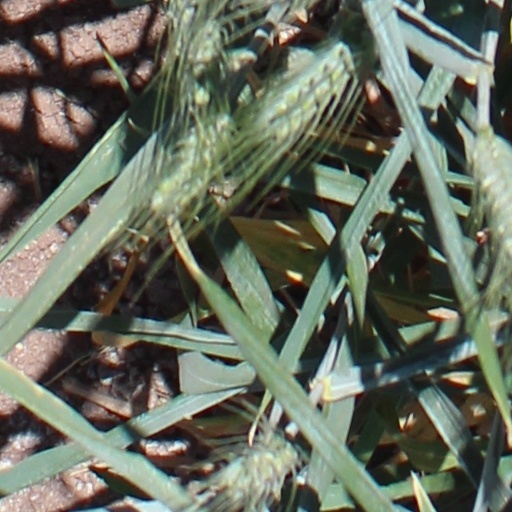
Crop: wheat